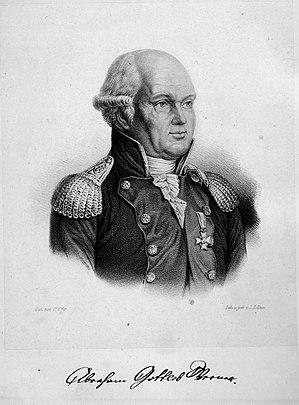
Novalis, de son vrai nom Georg Philipp Friedrich Freiherr von Hardenberg, né le 2 mai 1772 au château d'Oberwiederstedt, près de Mansfeld alors situé dans l'Électorat de Saxe et mort le 25 mars 1801 à Weißenfels, est un poète, romancier, philosophe, juriste, géologue, minéralogiste et ingénieur des Mines allemand. Il est l'un des représentants les plus éminents du premier romantisme allemand.
L’École des mines de Freiberg est, avec l’École des Ponts et Chaussées, la plus vieille école d'ingénieur au monde. C’est aujourd'hui une université spécialisée dans l'économie et l'exploitation des ressources naturelles : sciences de la terre, génie des matériaux, énergétique et sciences de l'environnement.
Abraham Gottlob Werner, était un minéralogiste et un géologue allemand.